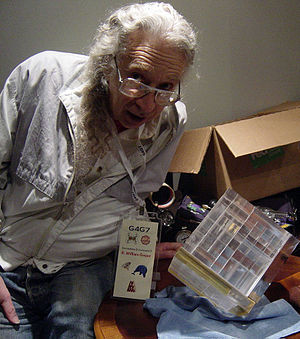
Bill Gosper
R. William „Bill“ Gosper, Jr. er en amerikansk matematiker og programmør.